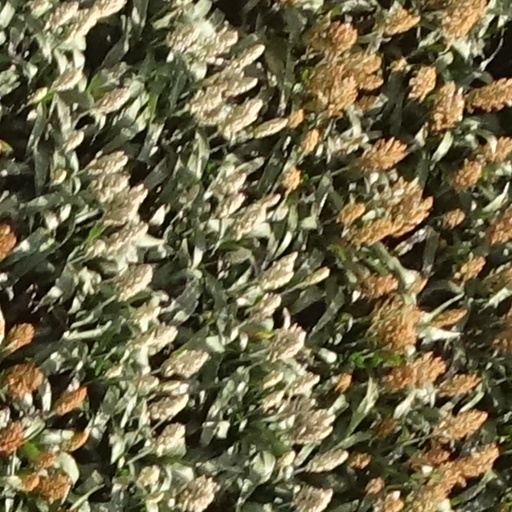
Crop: sorghum